Spring Parade (1934 film)

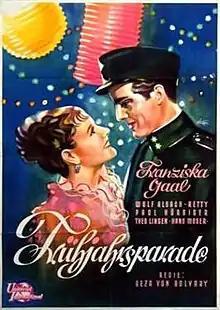
German film poster

Spring Parade is a 1934 comedy film directed by Géza von Bolváry and starring Paul Hörbiger, Franciska Gaal, and Wolf Albach-Retty.